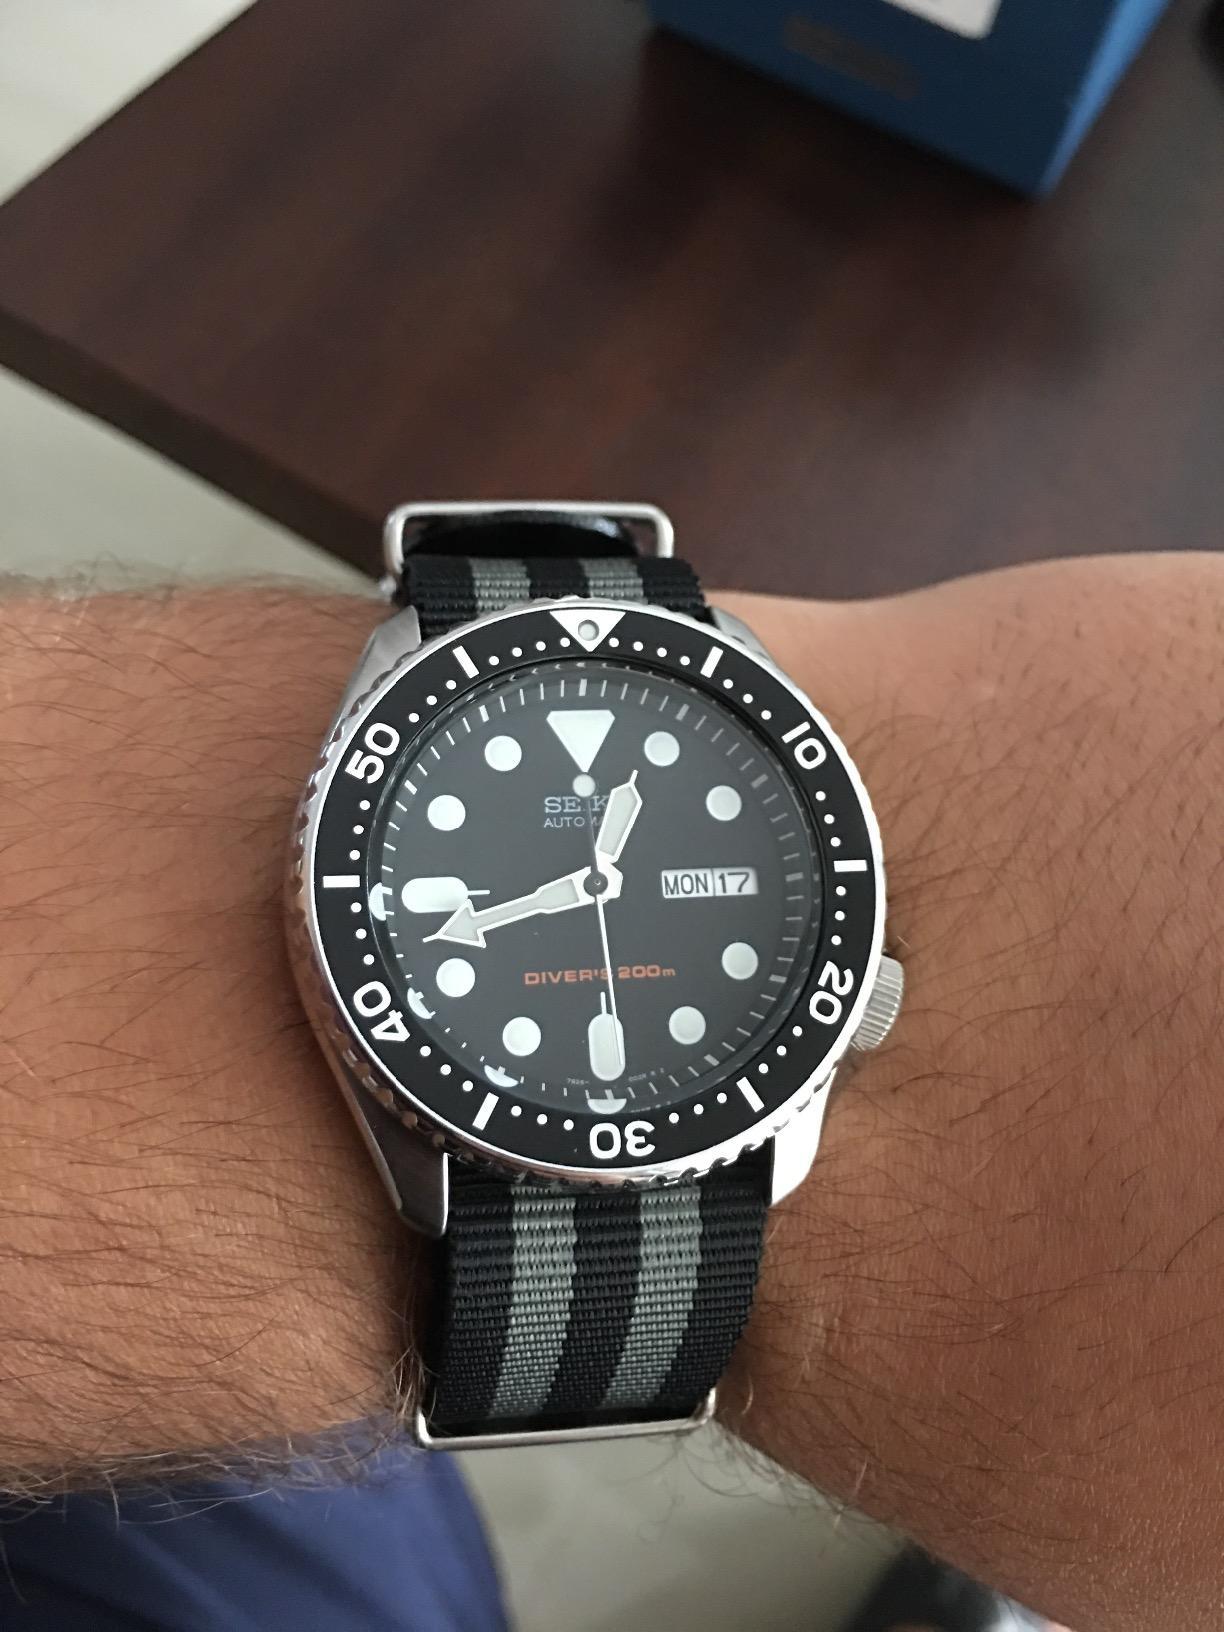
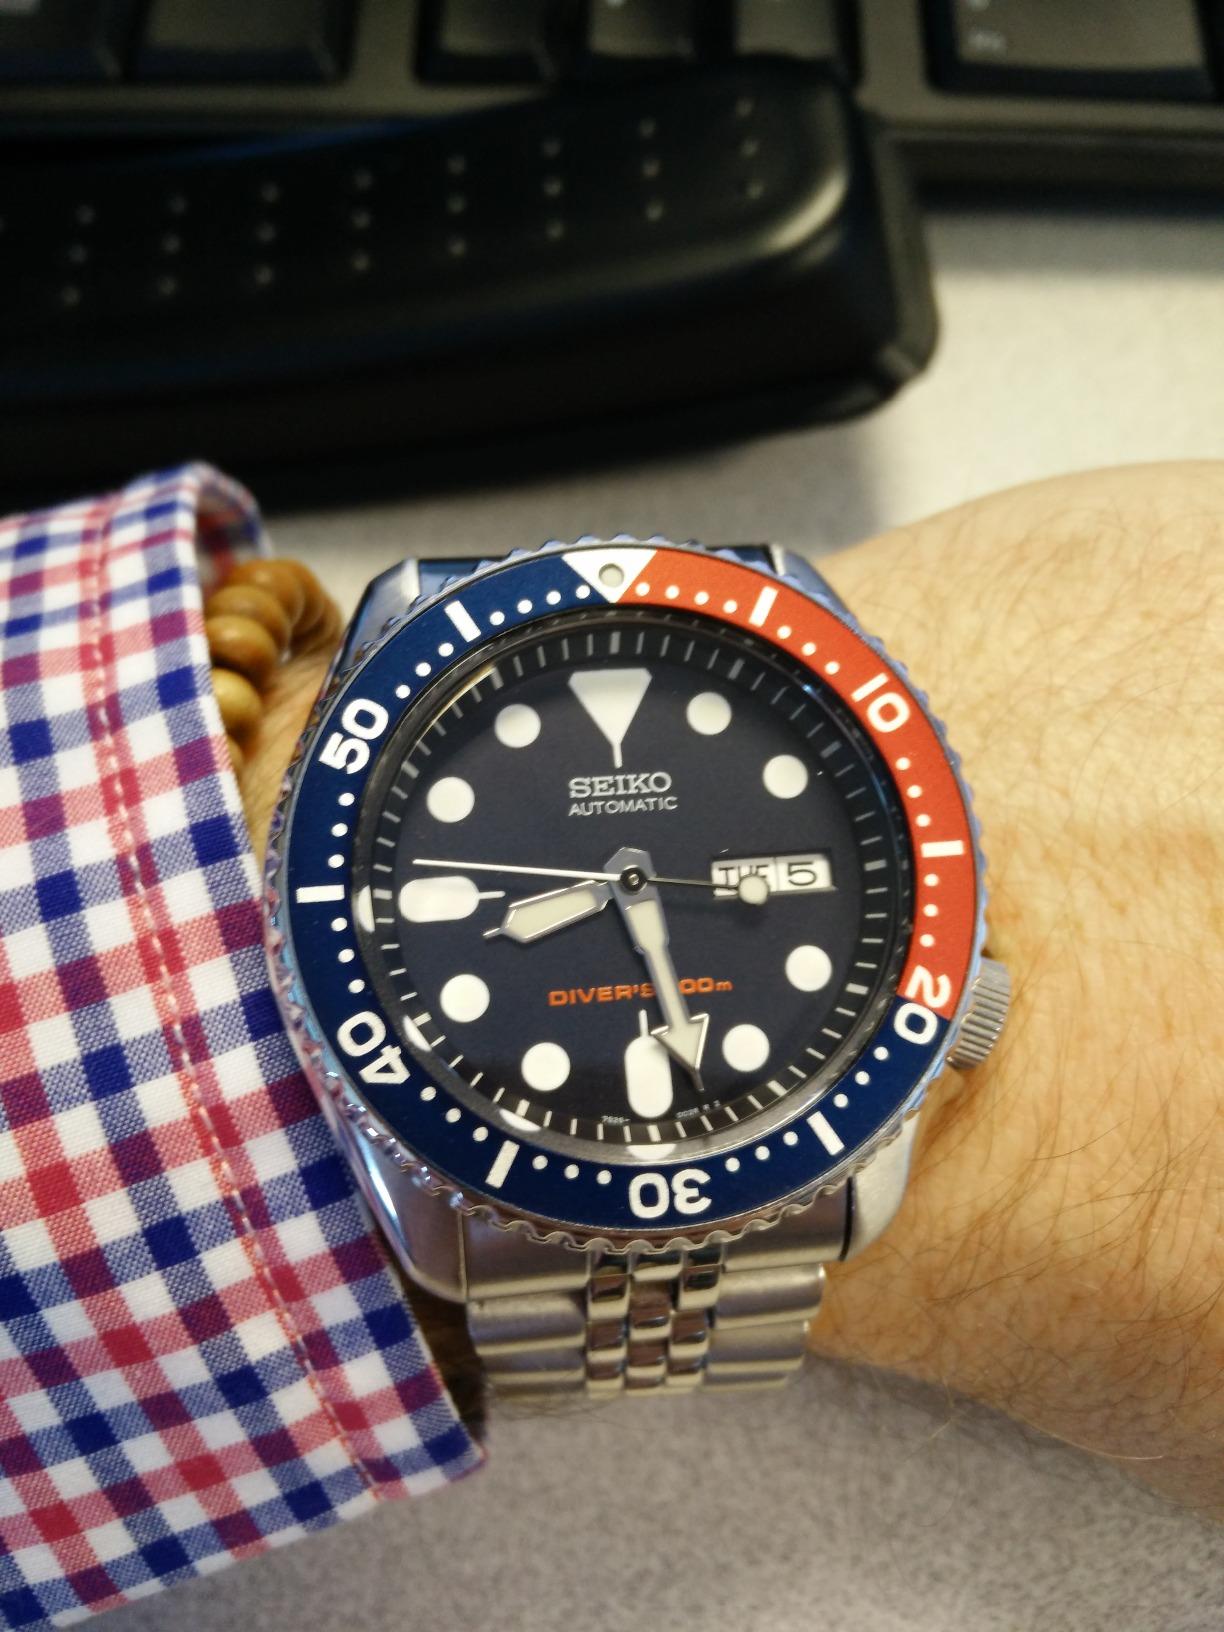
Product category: accessories_watch
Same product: no